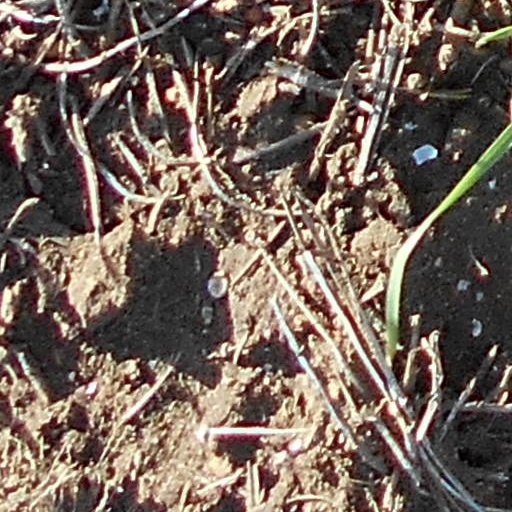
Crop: wheat